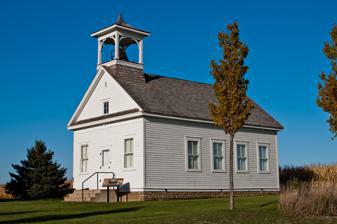
Building: Bennington No. 4
Country: United States of America
Year built: 1911
United States historic place Bennington No. 4 U.S. National Register of Historic Places Show map of Iowa Show map of the United States Nearest city Waterloo, Iowa Coordinates 42°35′58.9″N 92°17′50.4″W / 42.599694°N 92.297333°W / 42.599694; -92.297333 Area 1 acre (0.40 ha) Built 1911 Architectural style Late 19th And 20th Century Revivals NRHP reference No. 00001651 Added to NRHP January 16, 2001 Bennington No. 4 , also known as the Bennington School , is a one-room schoolhouse near Waterloo, Iowa . Built in 1911, it served four sections which provided as many as thirty or more students for first through eighth grades. Students in higher grades attended Waterloo East High School . The school served the predominantly German-American community until 1955 when it was closed. While it was open, the school also served as a community center . In 1958 the vacant building was sold to the local Sage family, whose members had attended and taught at the school. Restoration work took place through the 1990s. Description The 1911 school replaced an earlier school that had existed on the site since the 1880s. By the early 20th century local farmers were prospering, and chose to build a high-quality replacement school. The school features a large belfry with a 30-gallon cast iron bell on a higher-than-usual roof. The one-story wood-frame school measures about 34.5 feet (10.5 m) deep and 22.5 feet (6.9 m) wide on a shaped stone foundation . The sole door is centered on the gabled front facade with the belfry above, flanked by two two-over-two sash windows . A cloakroom vestibule spans the front of the school on the west side, opening into the classroom. There are no windows on the north side, a concession to winter winds. Two windows on the east side and four on the south side light the room, which features a pressed tin ceiling .  Walls were plastered and had beaded wood wainscoting .  The plaster has been replaced by drywall and the wainscot has been preserved. The wood strip floor has been preserved. The roof and belfry are covered with wood shingles . The belfry roof is curved, rising to a simple pinnacle, with arched brackets between the supporting columns, on a shingled platform.  The west gable has a small window into the attic.  Both gables have small shingled pent roofs between the eaves. A brick chimney is centered on the gable at the east end, exposed on the interior. The Bennington school was placed on the National Register of Historic Places on January 16, 2001. References